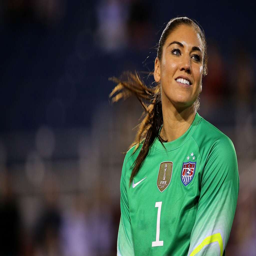
football team and women 's national team goalkeeper and olympic athlete was featured on the cover of periodical .